FGC 257 Series

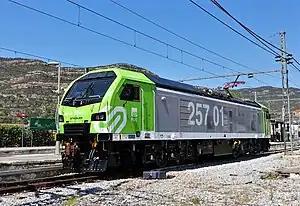
FGC 257.01 at Monistrol de Montserrat

The 257 Series is a meter gauge freight electro-diesel locomotive based on Stadler Rail's Euro Dual series. It is operated by Ferrocarrils de la Generalitat de Catalunya (FGC) in the Llobregat-Anoia line.